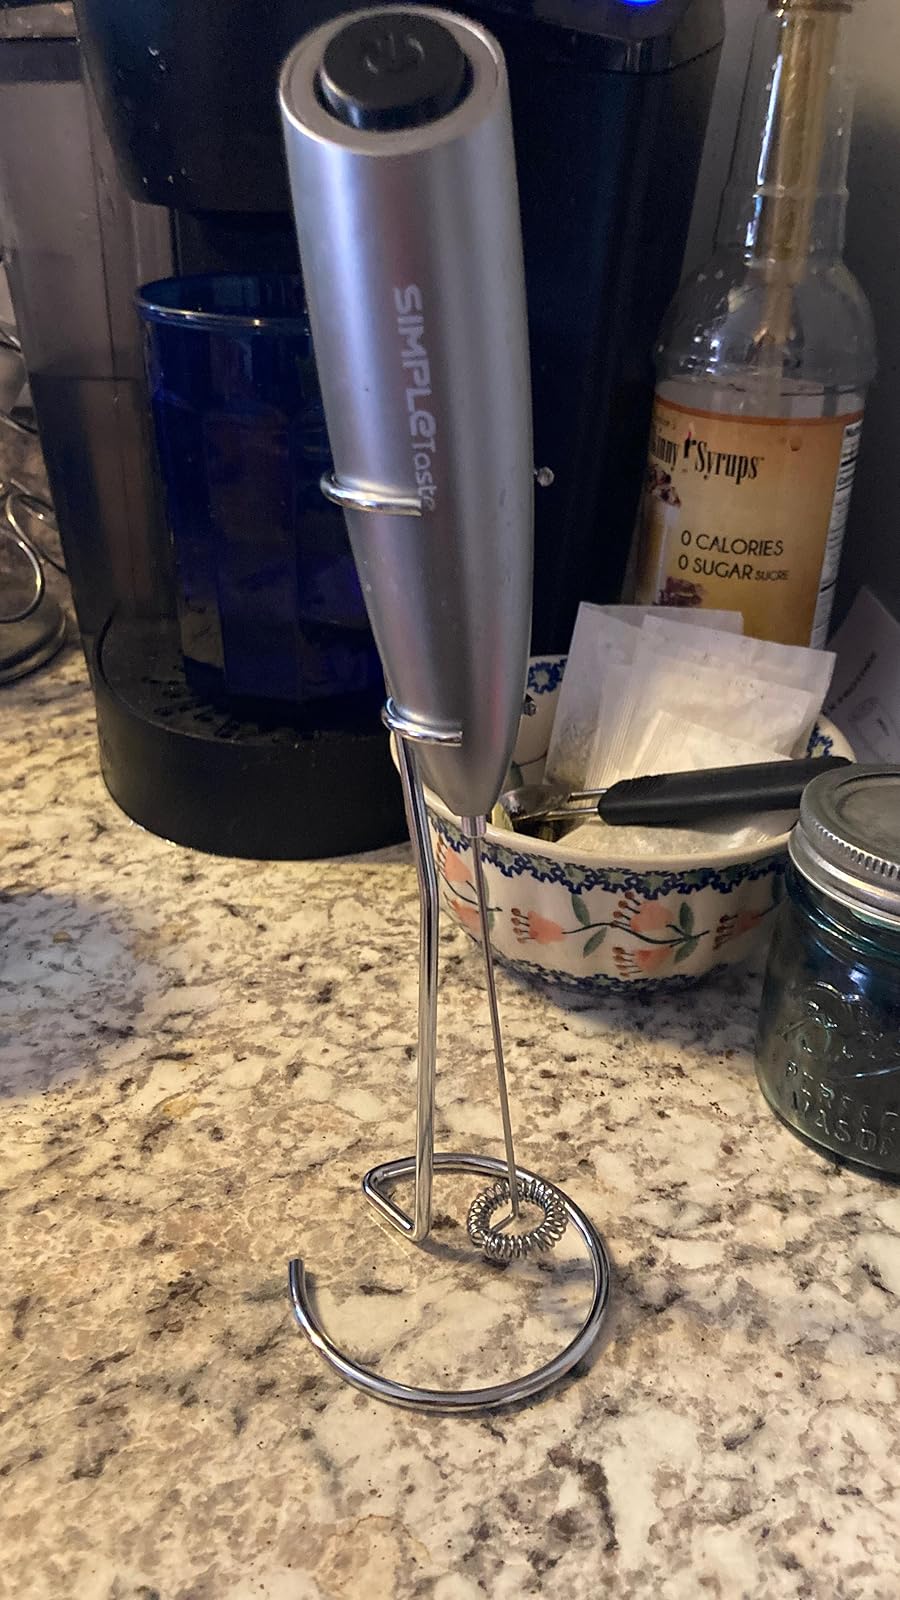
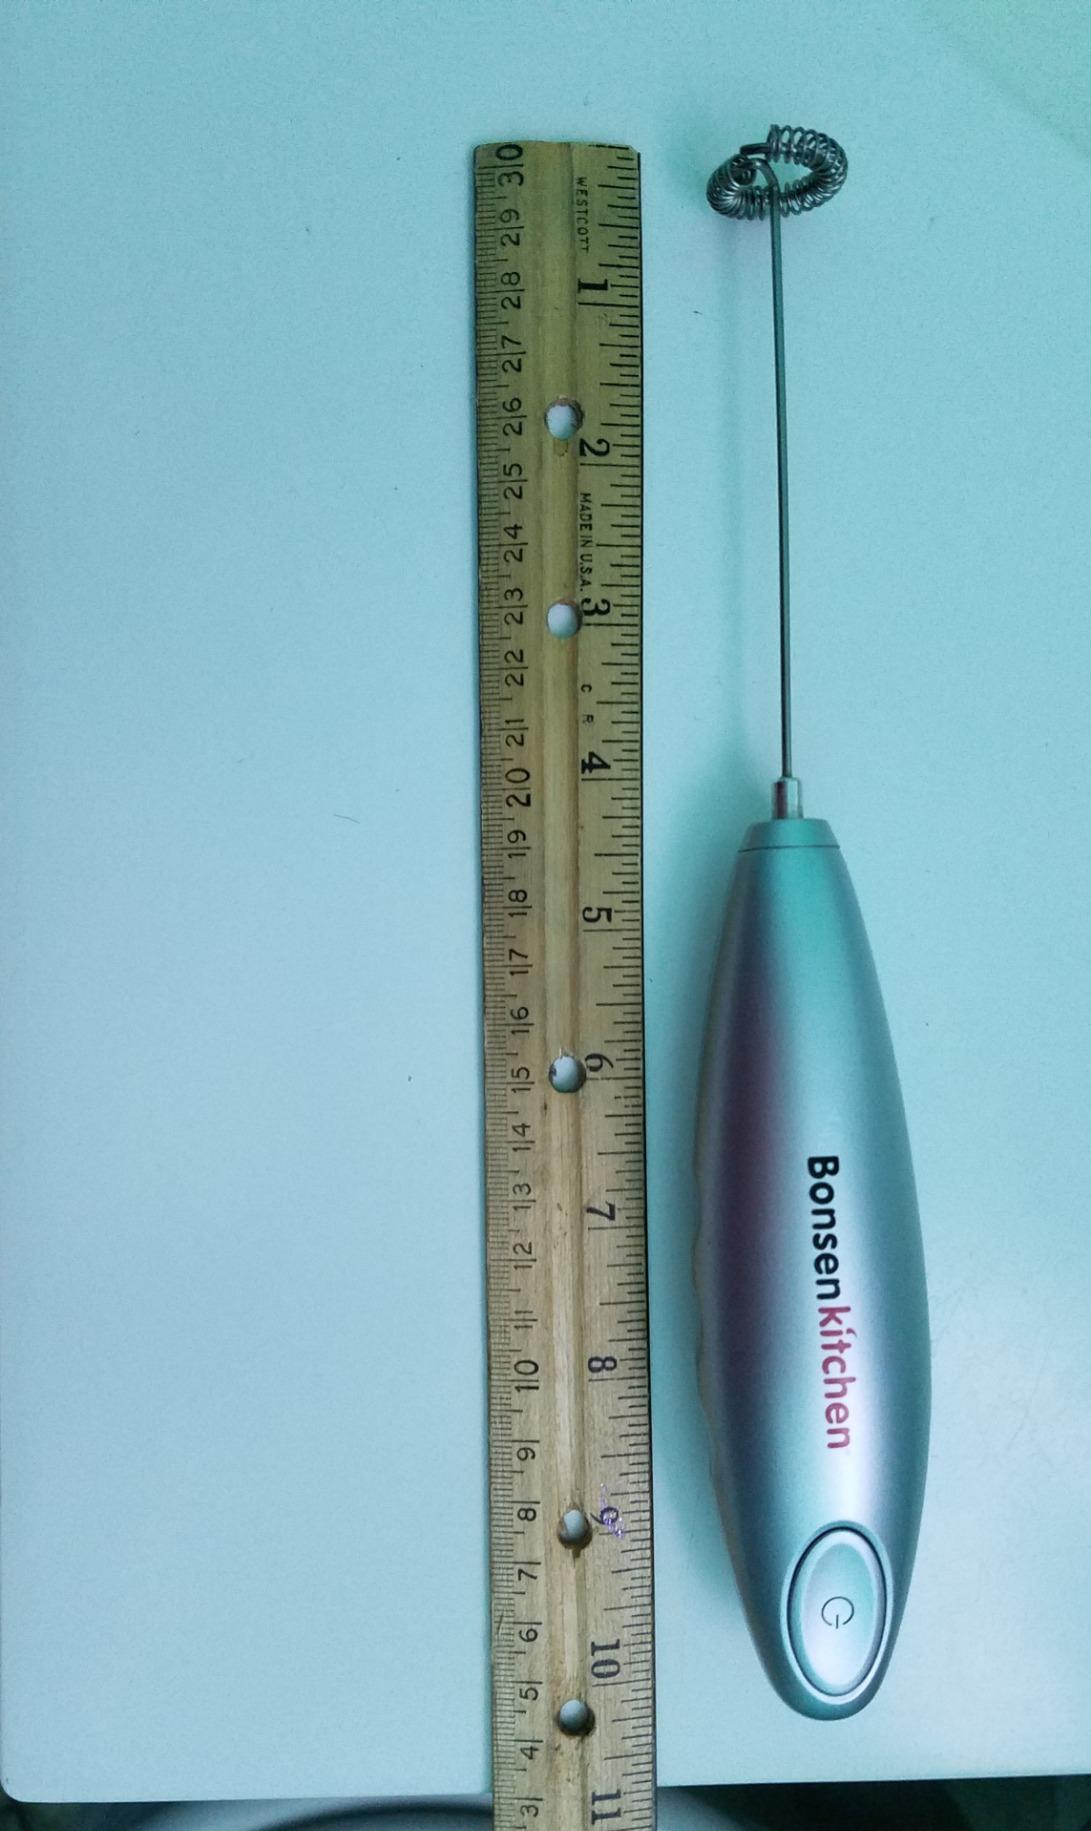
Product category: items_mixer
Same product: no